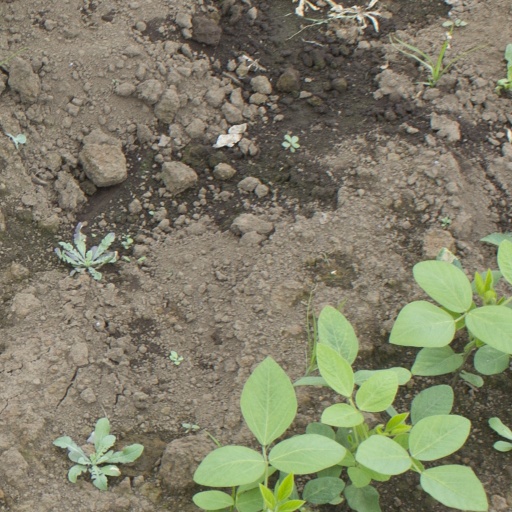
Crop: soybean